Jerry Lawler

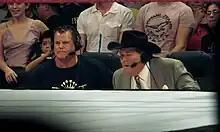
Lawler and Jim Ross calling the action for WWE

In late 1994 and early 1995, Lawler wrestled briefly in Smoky Mountain Wrestling (SMW) while still continuing to commentate sporadically for the WWF. During his absences, Shawn Michaels filled in for him as color commentator on "Monday Night Raw". He defeated Tony Anthony for the promotion's top title in January 1995. Lawler was the last SMW Heavyweight Champion defeating Brad Armstrong on Boxing Day 1995. The promotion closed its doors on December 30.